William Matthew Scott

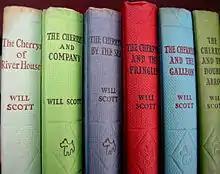
"The Cherrys" series nos 1–6

The dedication says, "A book for Mike to remind him of the days when all of us – and Daisy's sister – dashed about, like The Cherrys themselves, all over the place, from the beginning of Kent to the end of the Windrush, having a high old time". The story is about children who have happenings "as they called their adventures", and this may be the first written example of the usage of the word, "happening" in this way. This book was published in French by Editions G. P. in 1962 under the title "La famille Cherry de la maison sur la Riviere", translated by Genevieve Meker and illustrated in colour by Pierre Le Guen. Happenings: (1) Their first happening (Orienteering in setting inspired by Dawes Folly at East Blean Woods near Dargate, Kent); (2) Through hostile territory (Escaping under cover, set at fictional St Mary Cray); (3) Treasure Island (bivouacking up a tree, set in St Mary Cray, mentions 1951 Great Exhibition); (4) If only we’re in time! (Car rally quiz, fictional St Dennis Bay setting inspired by Minnis Bay at Birchington-on-Sea, first Black Jack story); (5) Nothing at all to do (sending messages via animals, set in St Mary Cray); (6) Find me who can! (First manhunt for Black Jack, set in St Mary Cray, dares); (7) He must be somebody (second manhunt for Black Jack, set in St Mary Cray, keeping covert watch); (8) Black Jack strikes again! (third manhunt for Black Jack, set in St Mary Cray, treasure map); (9) Clue upon clue (fourth manhunt for Black Jack, set in St Mary Cray, fingerprints); Unmasked! (final instalment of Black Jack story, set in St Mary Cray, disguises).